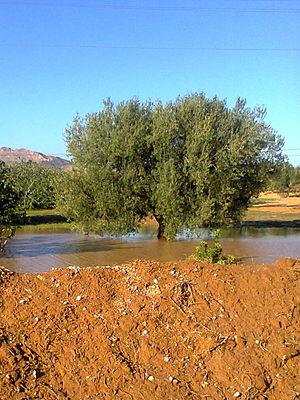
A Sidi Bouzi, Tunisie